Fatbike

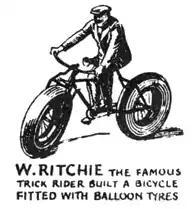
Picture from series "Strange but True!", placed by Currys Ltd in the cycling press, before 1932

Early versions of fat-tired bikes were probably built as long ago as the early 1900s but modern versions were not developed until the 1980s. An early example is the custom three-wheeled in-line longtail-style bike with fat tires, designed by French cyclist Jean Naud in 1980 for desert travel. He rode it from Zinder in Niger to Tamanrasset in Algeria, and later rode a similar bike in 1986 across the Sahara using prototype fat tires from Michelin.